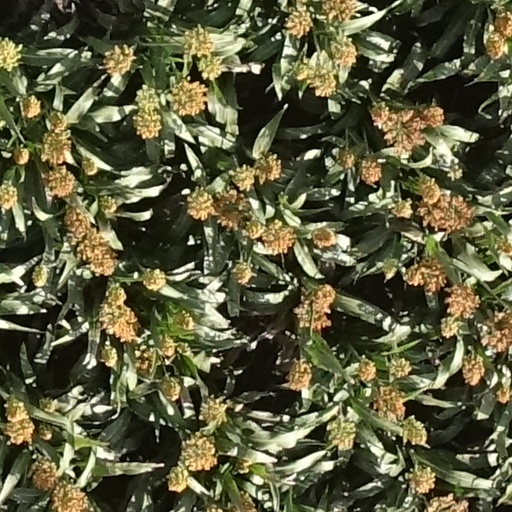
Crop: sorghum